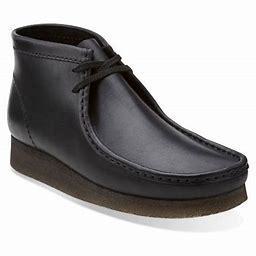
Brand: Clarks
Model: Wallabee